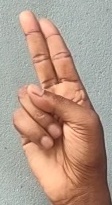
ASL sign: U